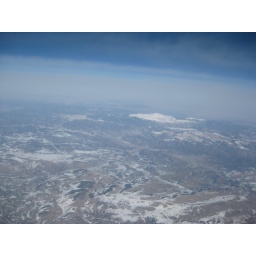
Flying home over the mountains